Mount Meager massif

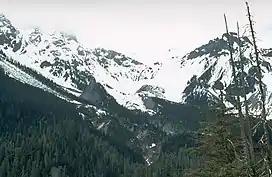
The glaciated northeastern flank of Plinth Peak. Also shown is the inconspicuous ice and debris-covered Bridge River Vent in the middle of the photo.

The Bridge River Vent is a relatively young volcanic crater that formed during an eruption about 2,400 years ago. This eruption ranged in character from explosive to effusive and involved lava dome extrusion, pyroclastic flows, lahars and lava flows. Eastward migration of the spread material across Western Canada to deposit the Bridge River Ash. In the and Lillooet River area the ash occurs as a coarse-textured deposit with blocks of pumice up to in diameter. The texture rapidly becomes finer eastward from the Bridge River. At Big Bar on the Fraser River pellets are up to in diameter while pellets in the Messiter area have a maximum diameter of .